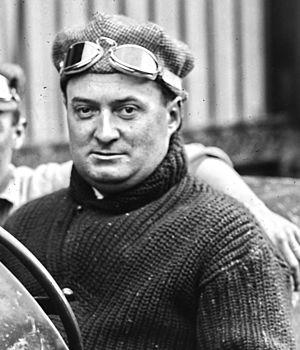
Le Grand Prix automobile de la Corse est un Grand Prix unique pour voitures de sport, essentiellement de Grand Tourisme, qui s'est tenu le 21 avril 1921 dans le centre-est de la Corse. Il est la seule épreuve de ce type à avoir été organisée dans l'île de Beauté.